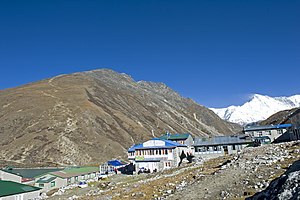
Gokyo Ri
Til venstre ses Gokyo Ri fra Gokyo. I baggrunden ses Cho Oyu.
Gokyo Peak er et 5357 meter høj bjerg i Khumbu regionen i Nepal. Bjerget ligger på vestsiden af Ngozumba-gletsjeren, som er den største gletsjer i Nepal. Gokyo er en lille by ved foden af bjerget. Det er en af de højeste bosættelser i verden. Fra toppen af Gokyo Ri er det muligt at se fire af 8000 meters bjergtoppe: Mount Everest, Lhotse, Makalu og Cho Oyu.